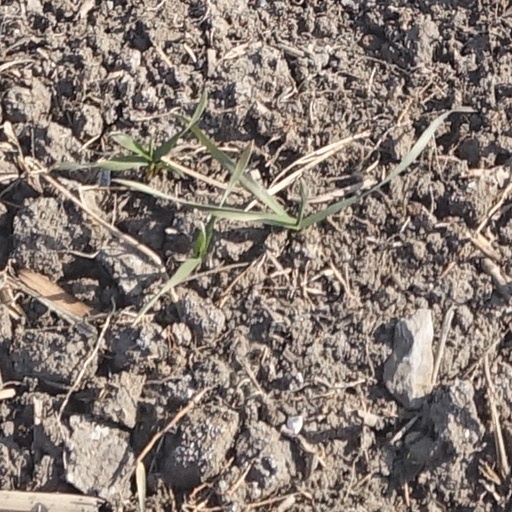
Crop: wheat